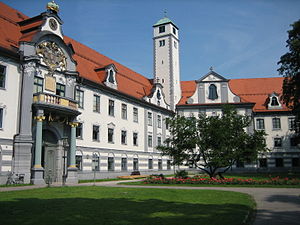
Schwaben (Bayern) / Inddeling / Kreisfrie byer
Den tidligere residens for fyrstbiskopperne i Augsburg, der nu er regeringsbygning for Schwaben
Schwaben er både et Bezirk og et Regierungsbezirk i den tyske delstat Bayern. Det er den del af Schwaben som nu hører til Bayern og bliver i daglig tale også kaldt Bayerisch-Schwaben. Administrationsby for både bezirk regierungsbezirk er Augsburg.